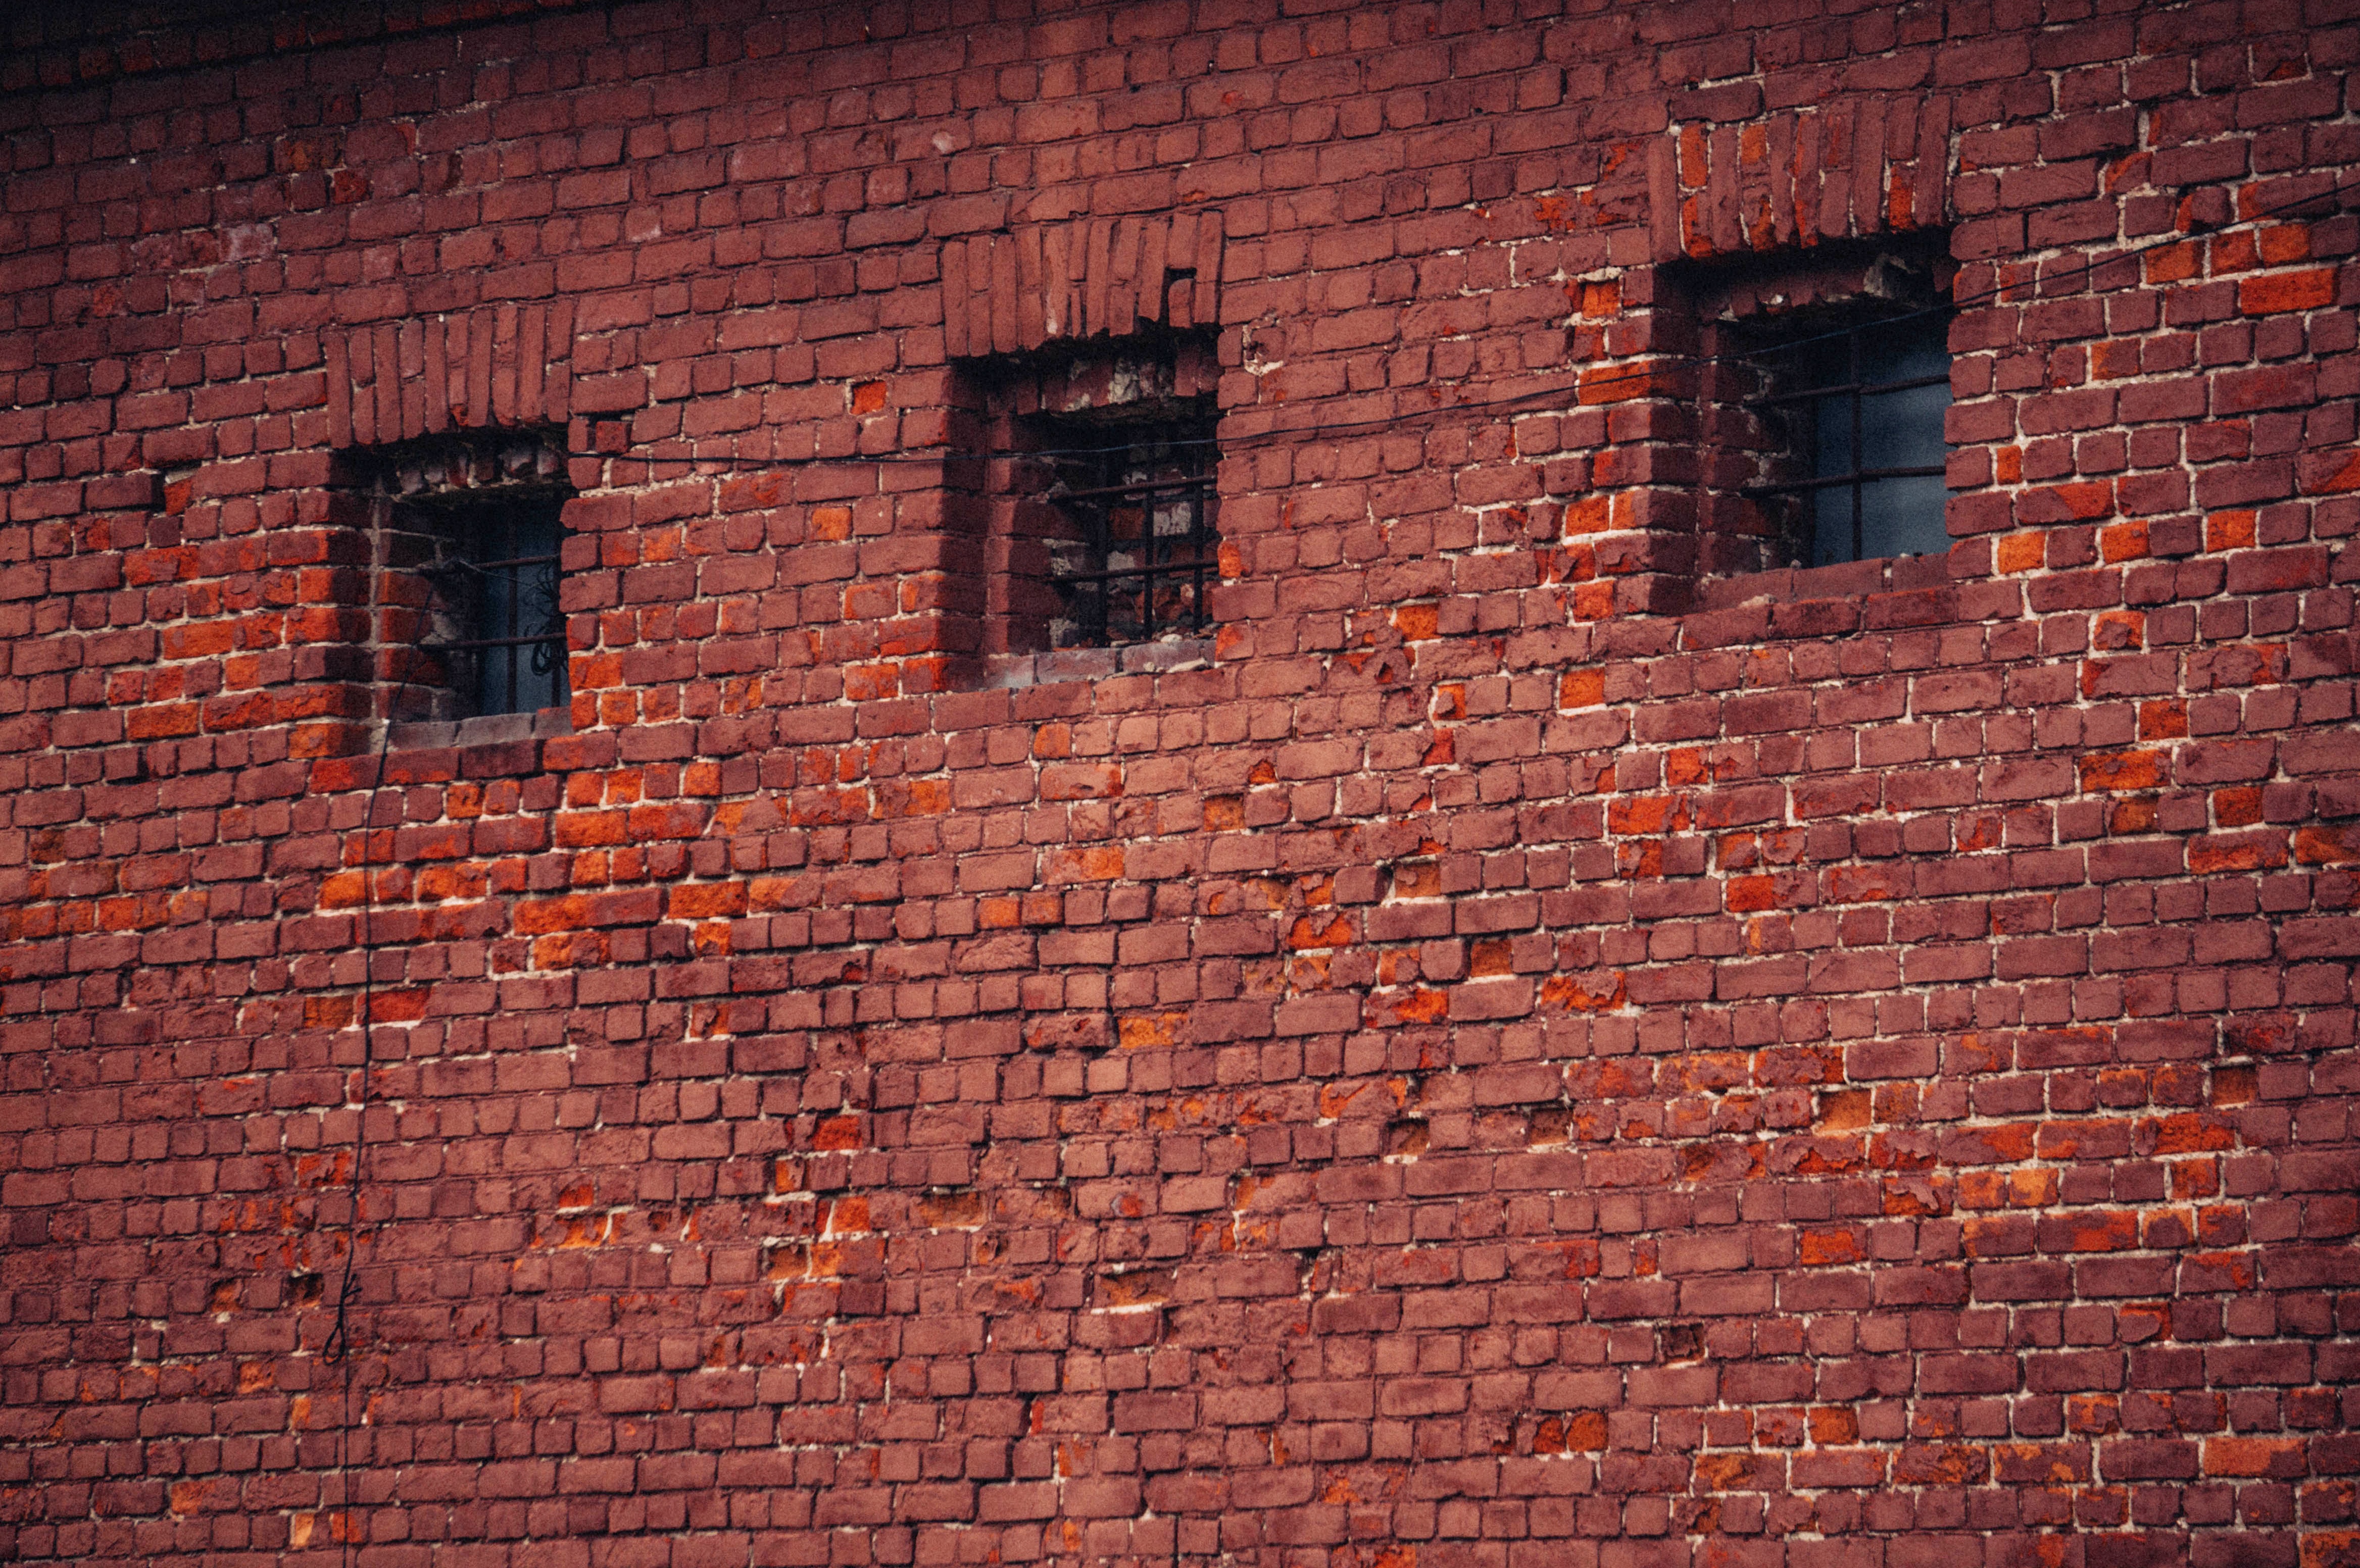
wood, texture, window, wall, red, brick, material, brickwork